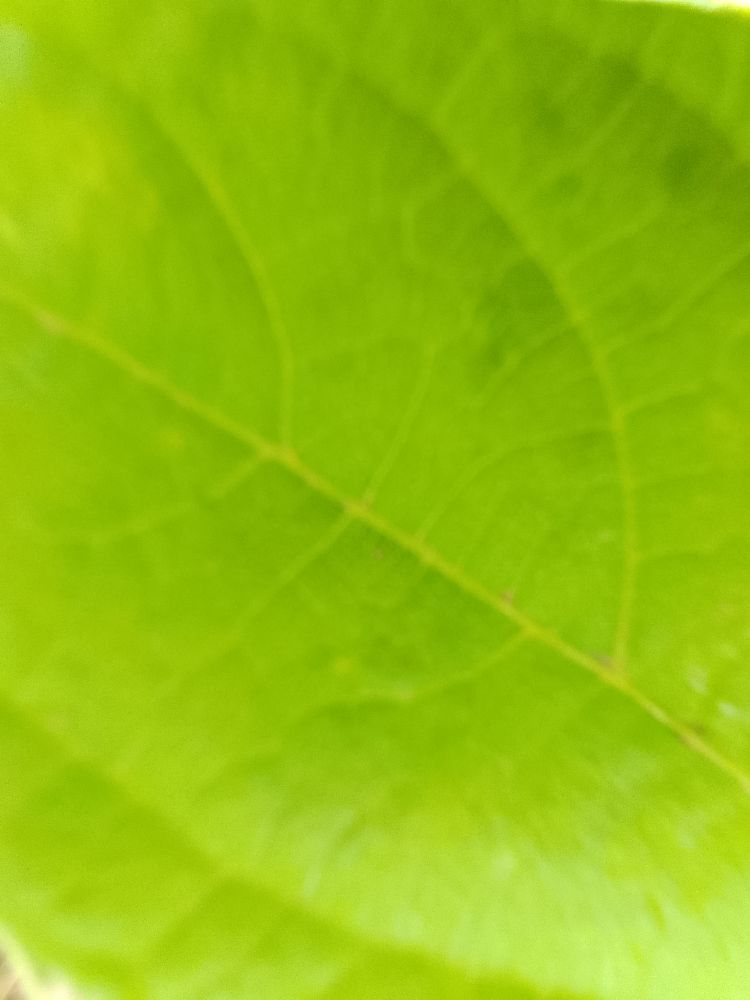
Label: healthy